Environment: real
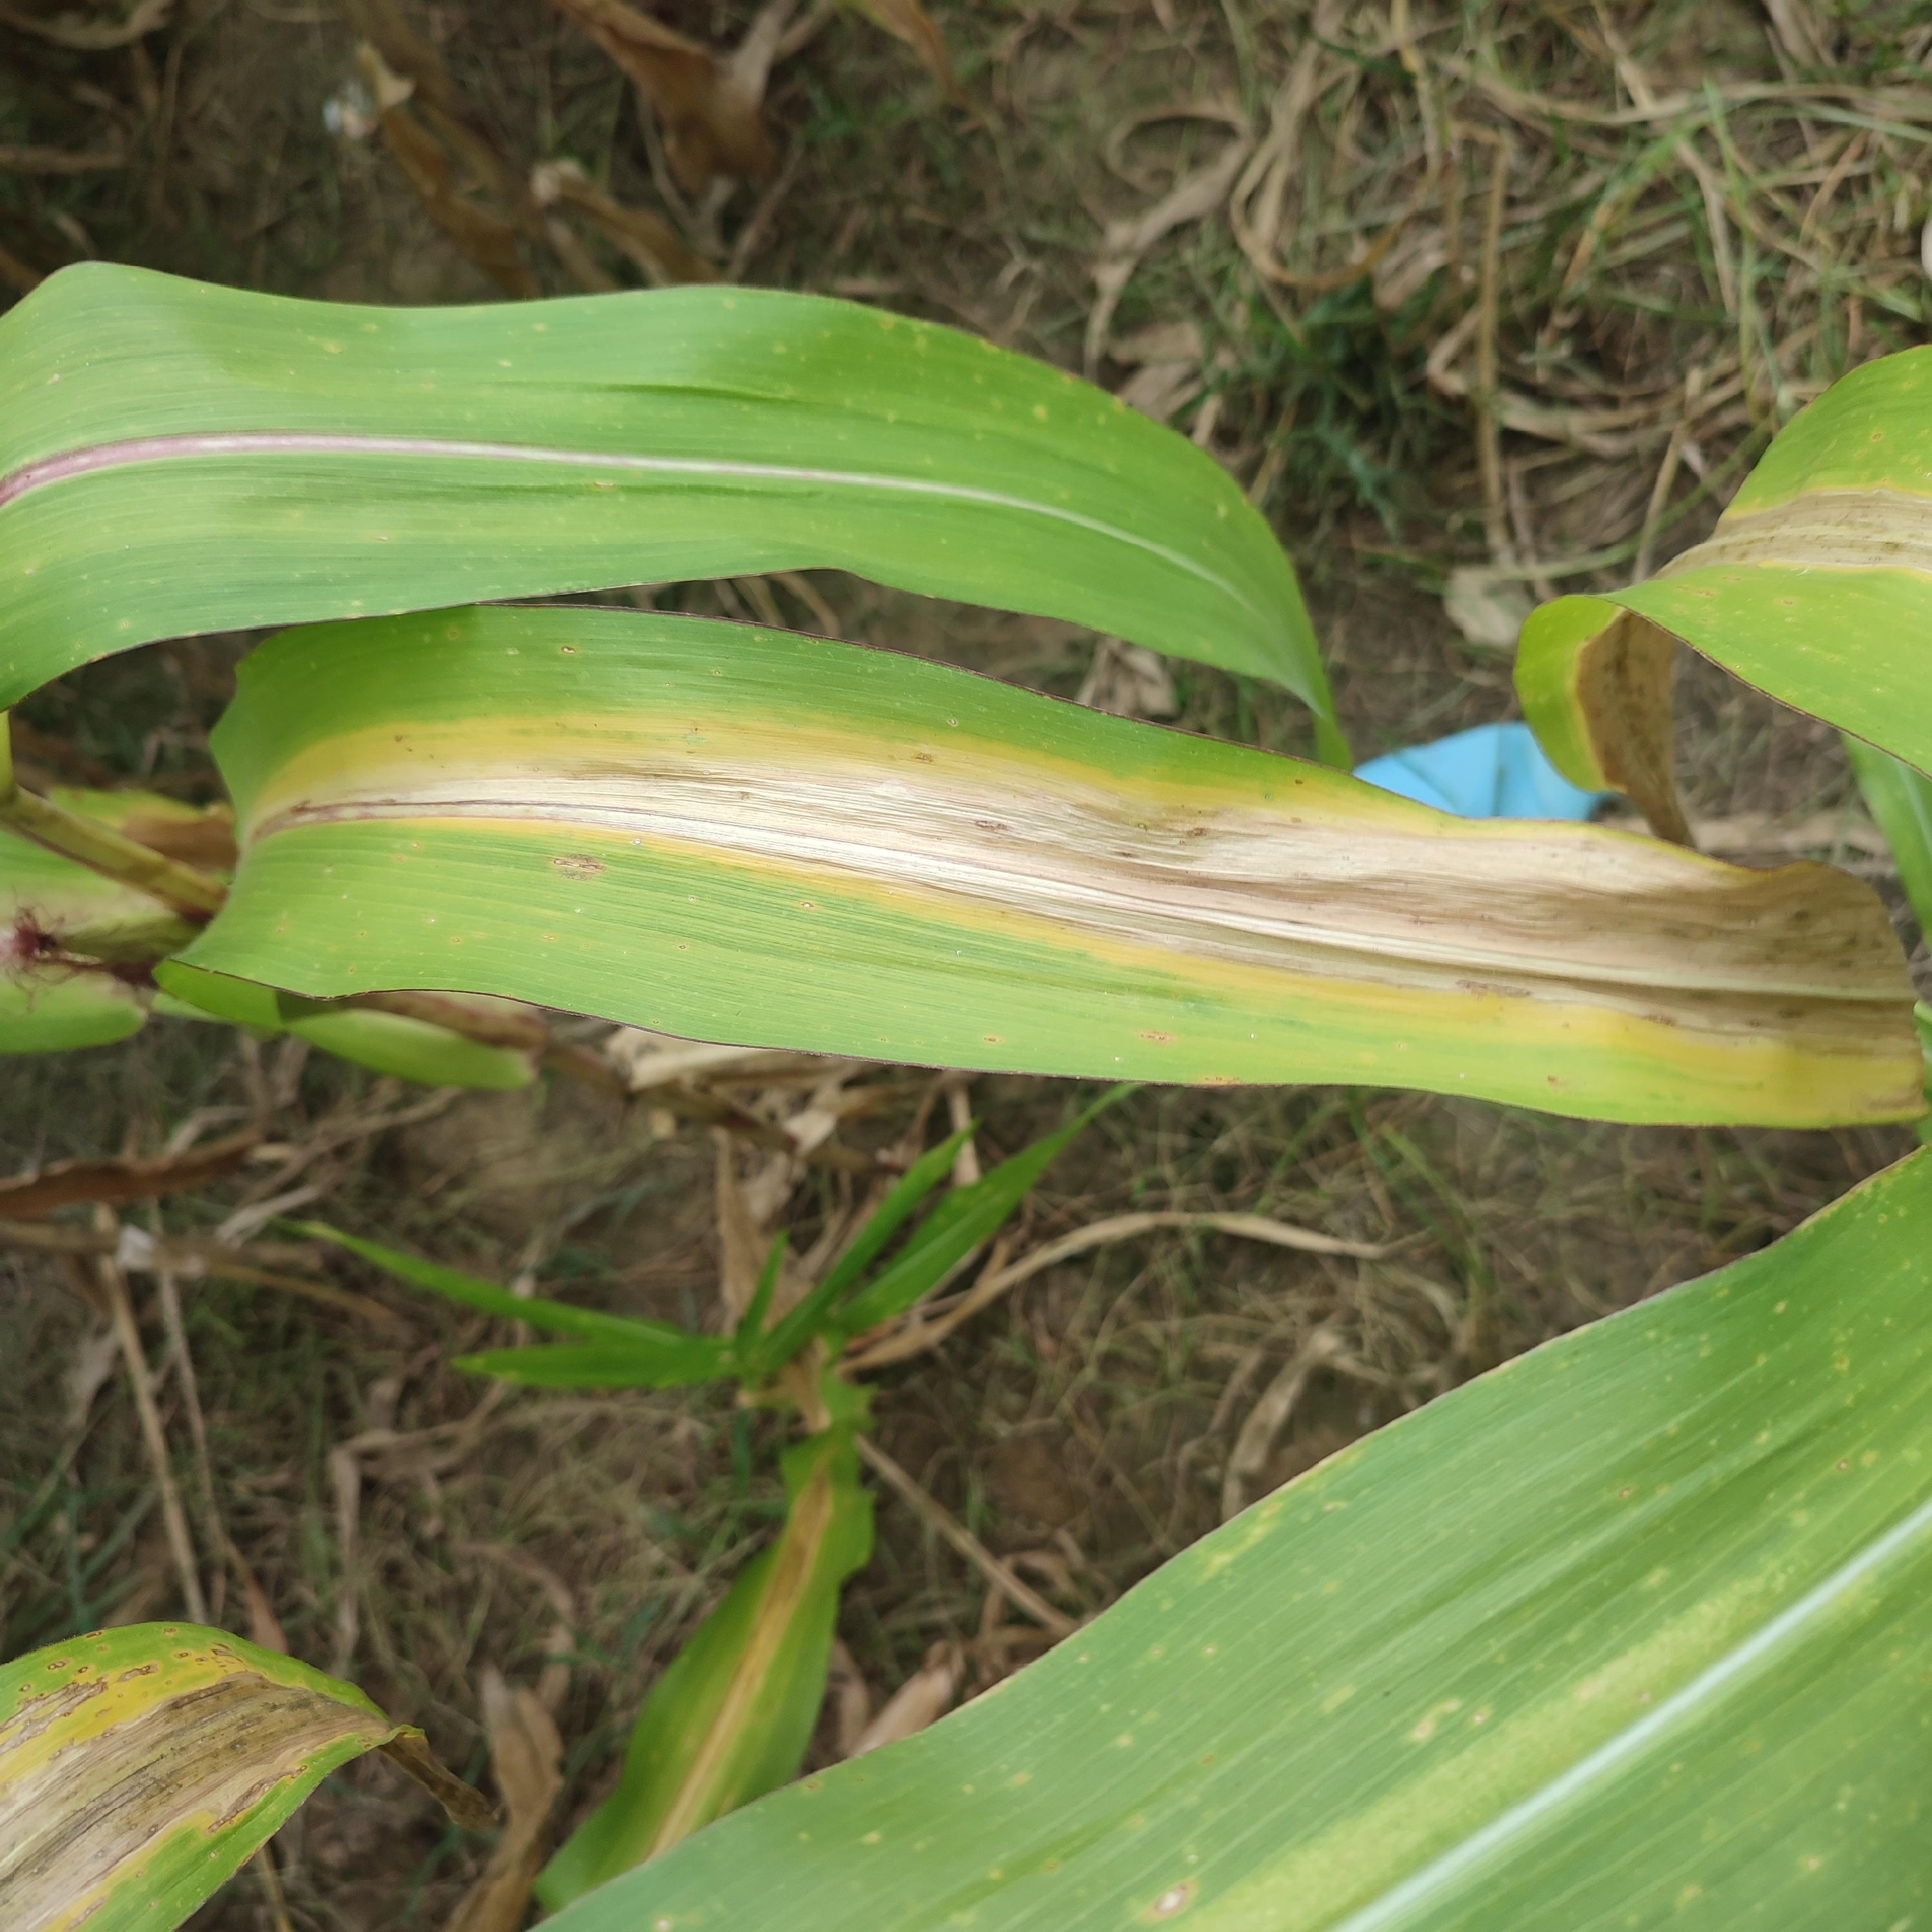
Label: nitrogen_deficiency